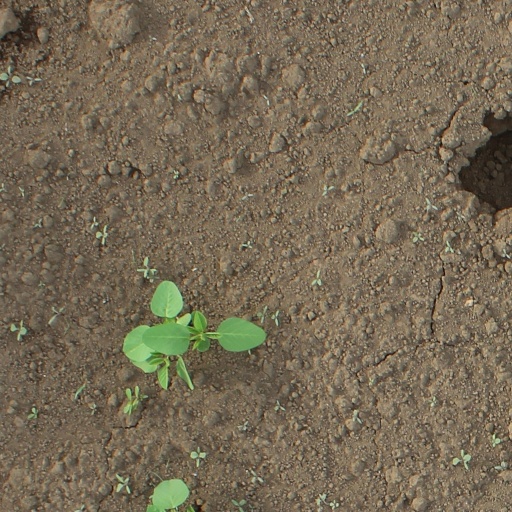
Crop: soybean